History of Plasencia

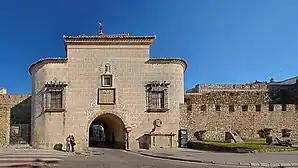
Trujillo Gate, one of the seven main gates in the medieval walls of Plasencia

The history of Plasencia, a municipality of Spain in the province of Cáceres, an autonomous community of Extremadura, began in 1186 when King Alfonso VIII of Castile founded the city following the conquest of the area from the Almohad Caliphate. However, there are several indications of occupation of the area since prehistoric times. Various peoples frequented and inhabited the region until the arrival of the Romans, whose legions set up a military camp there. At the time of the Alandalus (Islamic occupation of the Iberian Peninsula), there would have been a Kasbah on the site where the city stands today.